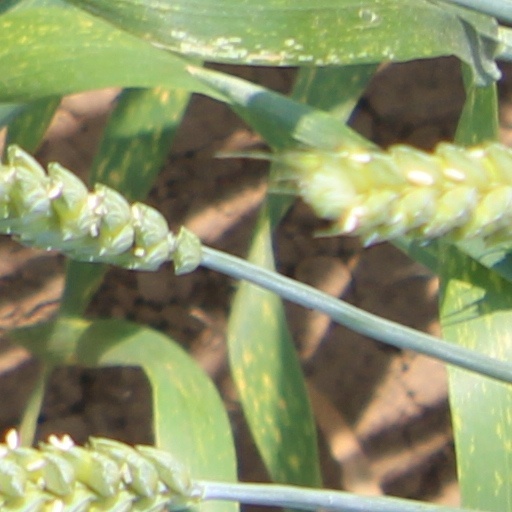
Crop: wheat